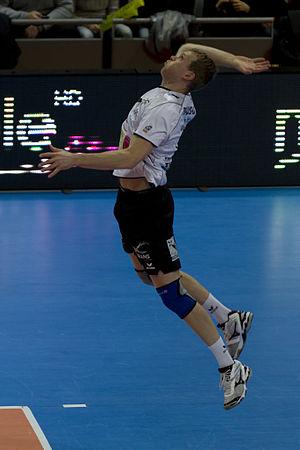
Volleybally - Ligue A - Rencontre du 20 mars 2012 entre les Spacer's de Toulouse et Rennes (3-1)
Raimo Pajusalu est un joueur estonien de volley-ball né le 1ᵉʳ février 1981 à Pärnu. Il mesure 2,00 m et joue central. Il totalise 110 sélections en équipe d'Estonie.